Sérgio Santos (footballer, born 1994)

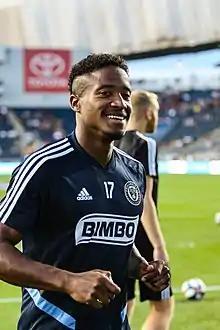
Santos with the Philadelphia Union

Sérgio Henrique Santos Gomes (born 4 September 1994) is a Brazilian professional footballer who plays as forward for FC Cincinnati of Major League Soccer.